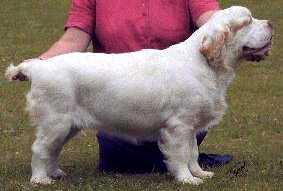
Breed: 235-n000097-clumber